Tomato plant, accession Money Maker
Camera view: vertical (180 deg); turntable rotation: 330 degrees
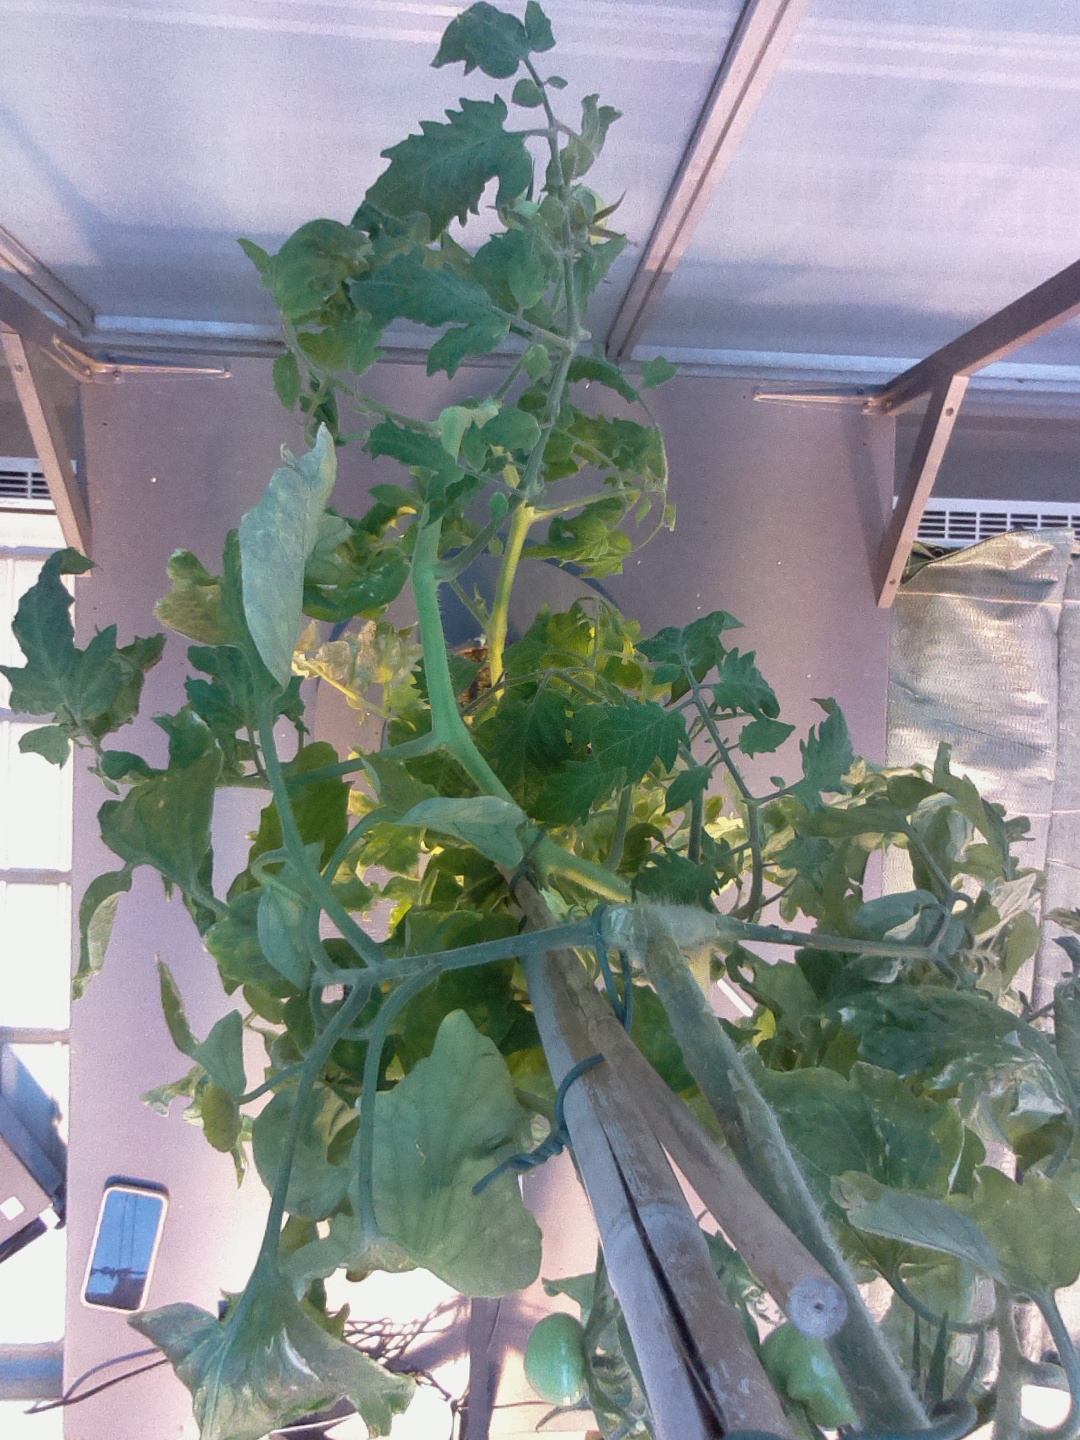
BBCH growth stage 77: 70%-80% of final fruit size